Hogenakkal Integrated Drinking Water Project

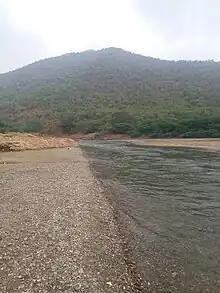
Water flow near Hogenakkal falls in Tamil Nadu

Dharmapuri and Krishnagiri districts of Tamil Nadu are drought prone and had been the cause of high political debates and riots. Although the Kaveri river enters the state at Biligundulu in Krishnagiri district, it does not contribute to irrigation or drinking water purposes there. With 10 of the 29 constituent districts in Tamil Nadu affected by fluorosis, Dharmapuri district has the highest concentration of endemic fluoride in the State.